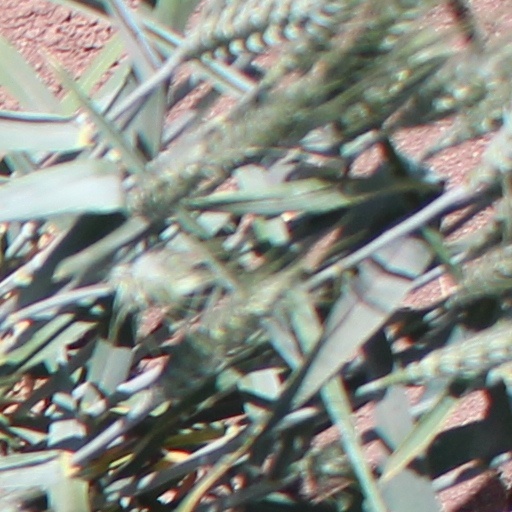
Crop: wheat